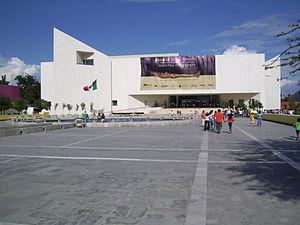
Le Musée d'histoire mexicaine est le musée du gouvernement de l'État mexicain du Nuevo León qui est situé dans la ville de Monterrey.